Solothurn–Niederbipp railway line

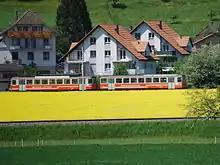
Solothurn-Niederbipp Railway service in Buchli Niederbipp

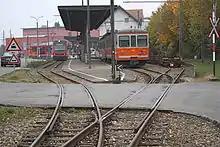
Incoming Be 4/8 111 set and Bt 353 control car in Niederbipp

Between 1966 and 1978, the SNB and the OJB jointly procured a total of six four-axle railcars (81–86) and five matching four-axle control cars (101–105). Under the OSST, a uniform numbering scheme was introduced for all railway companies involved, the SNB vehicles were given 300 numbers while the (identical) OJB vehicles were given 100 numbers. The orange-coloured vehicles, sometimes referred to as "Schüttelbecher" ("shaker cups"), were stored, sold or scrapped.